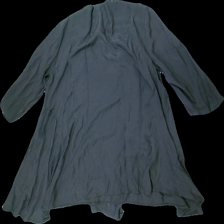
View: back
Type: Blouse
Category: Ladies
Brand: Not in the list
Brand text on label: Ciso
Colors: Green
Material: 66% Viscose 34% Polyester
Cut: Loose, Long
Season: All
Price range: 50-100
Recommended usage: Reuse
Description: long green blouse with layers